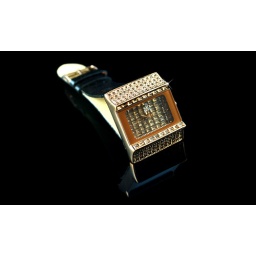
Bronze with crystal stones and a genuine black leather band. Face size 1&amp;quot; wide and 2&amp;quot; in length.